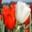
Label: tulip